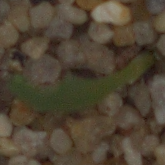
Label: common_wheat